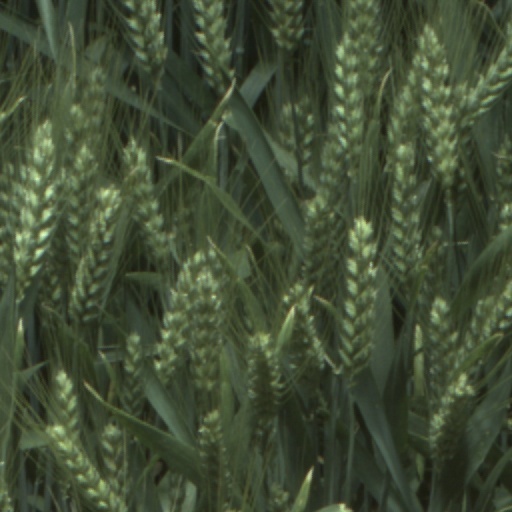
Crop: wheat